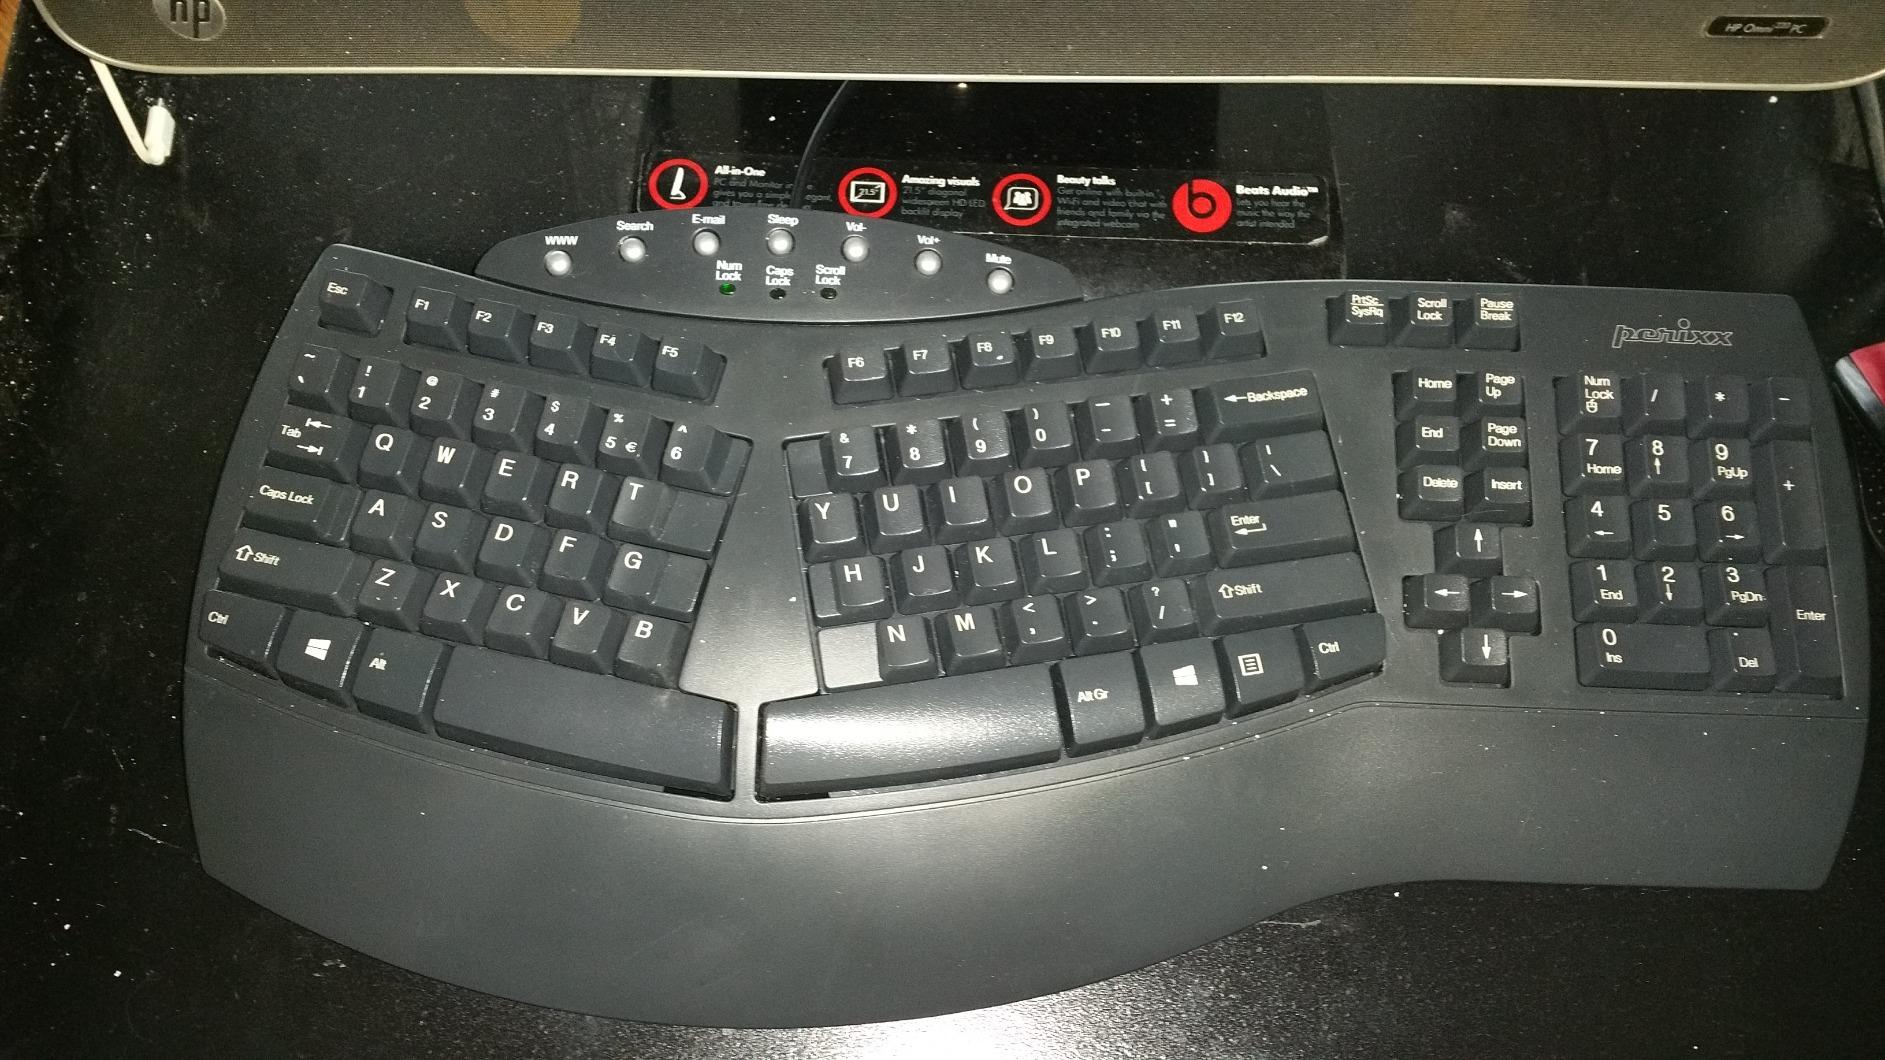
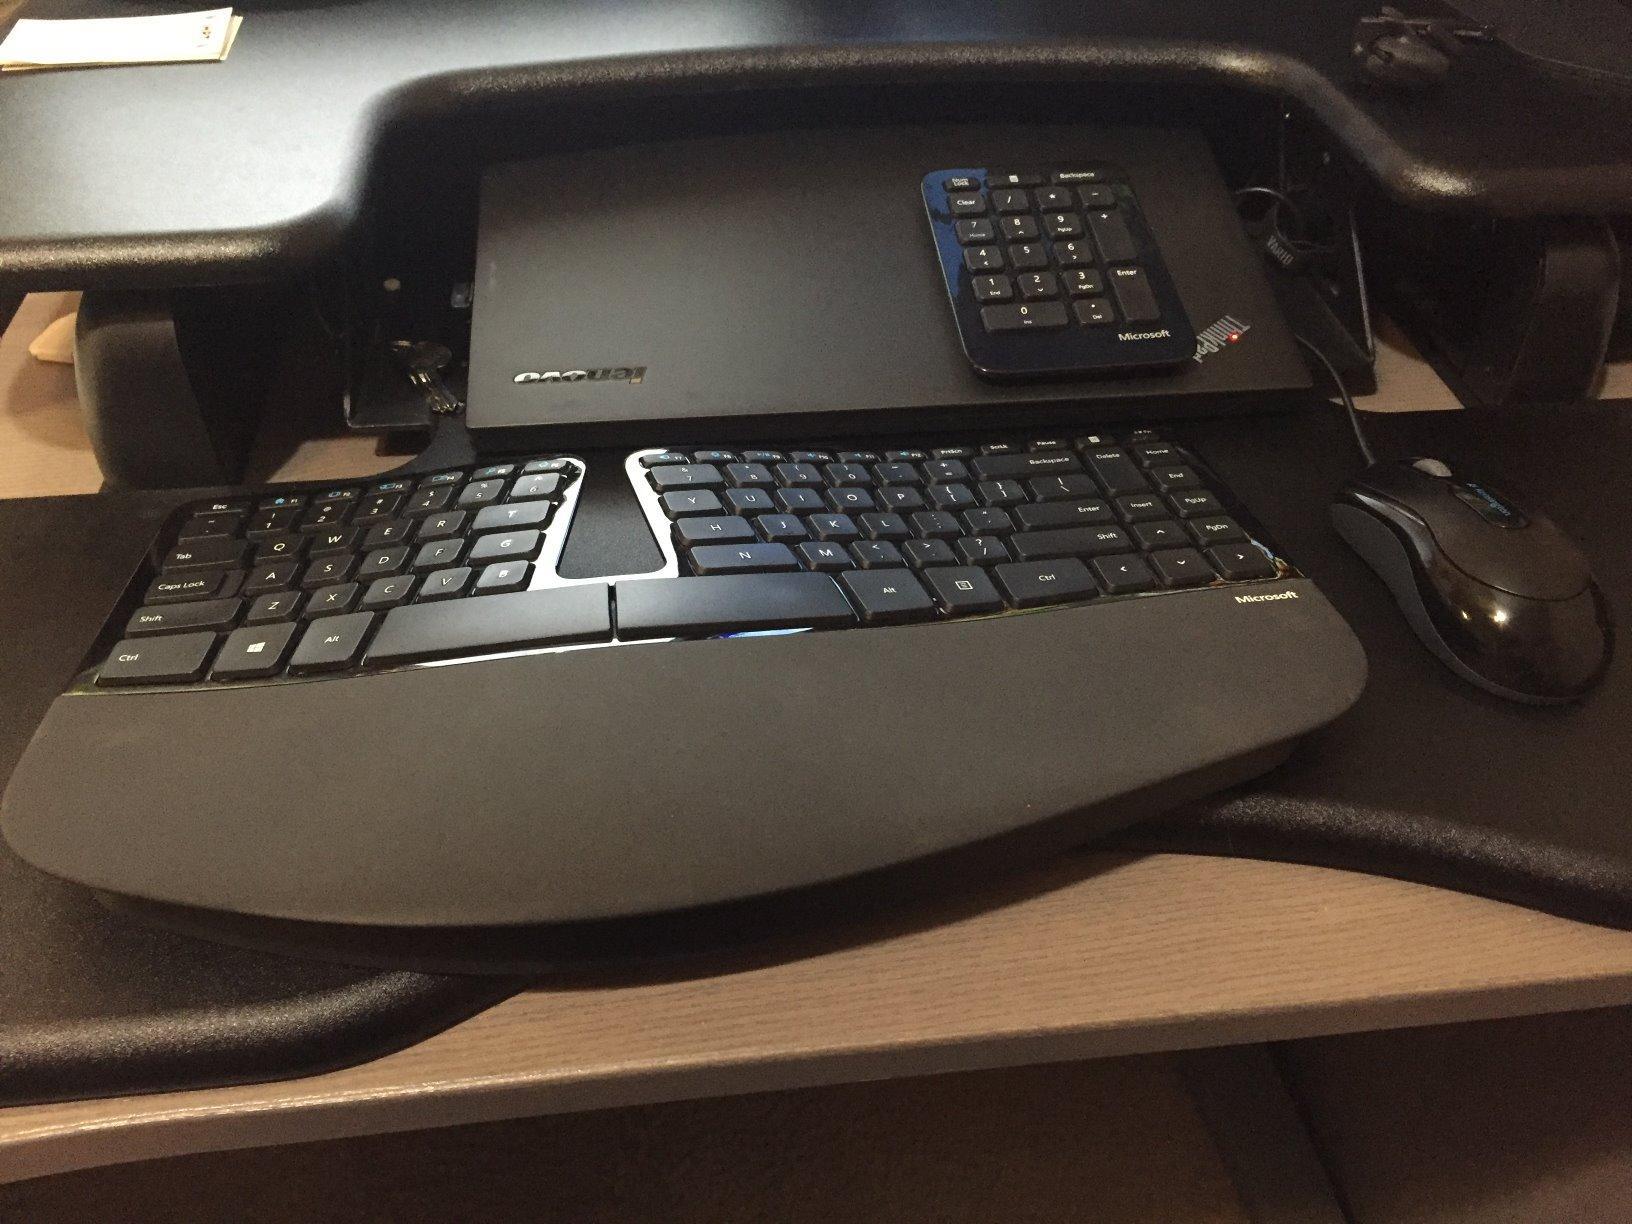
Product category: keyboard
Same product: no